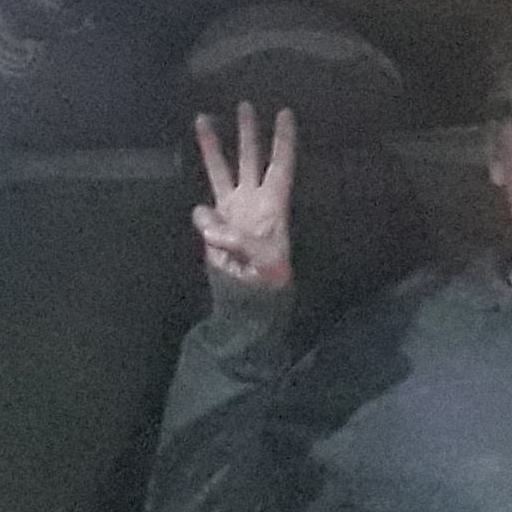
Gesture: three